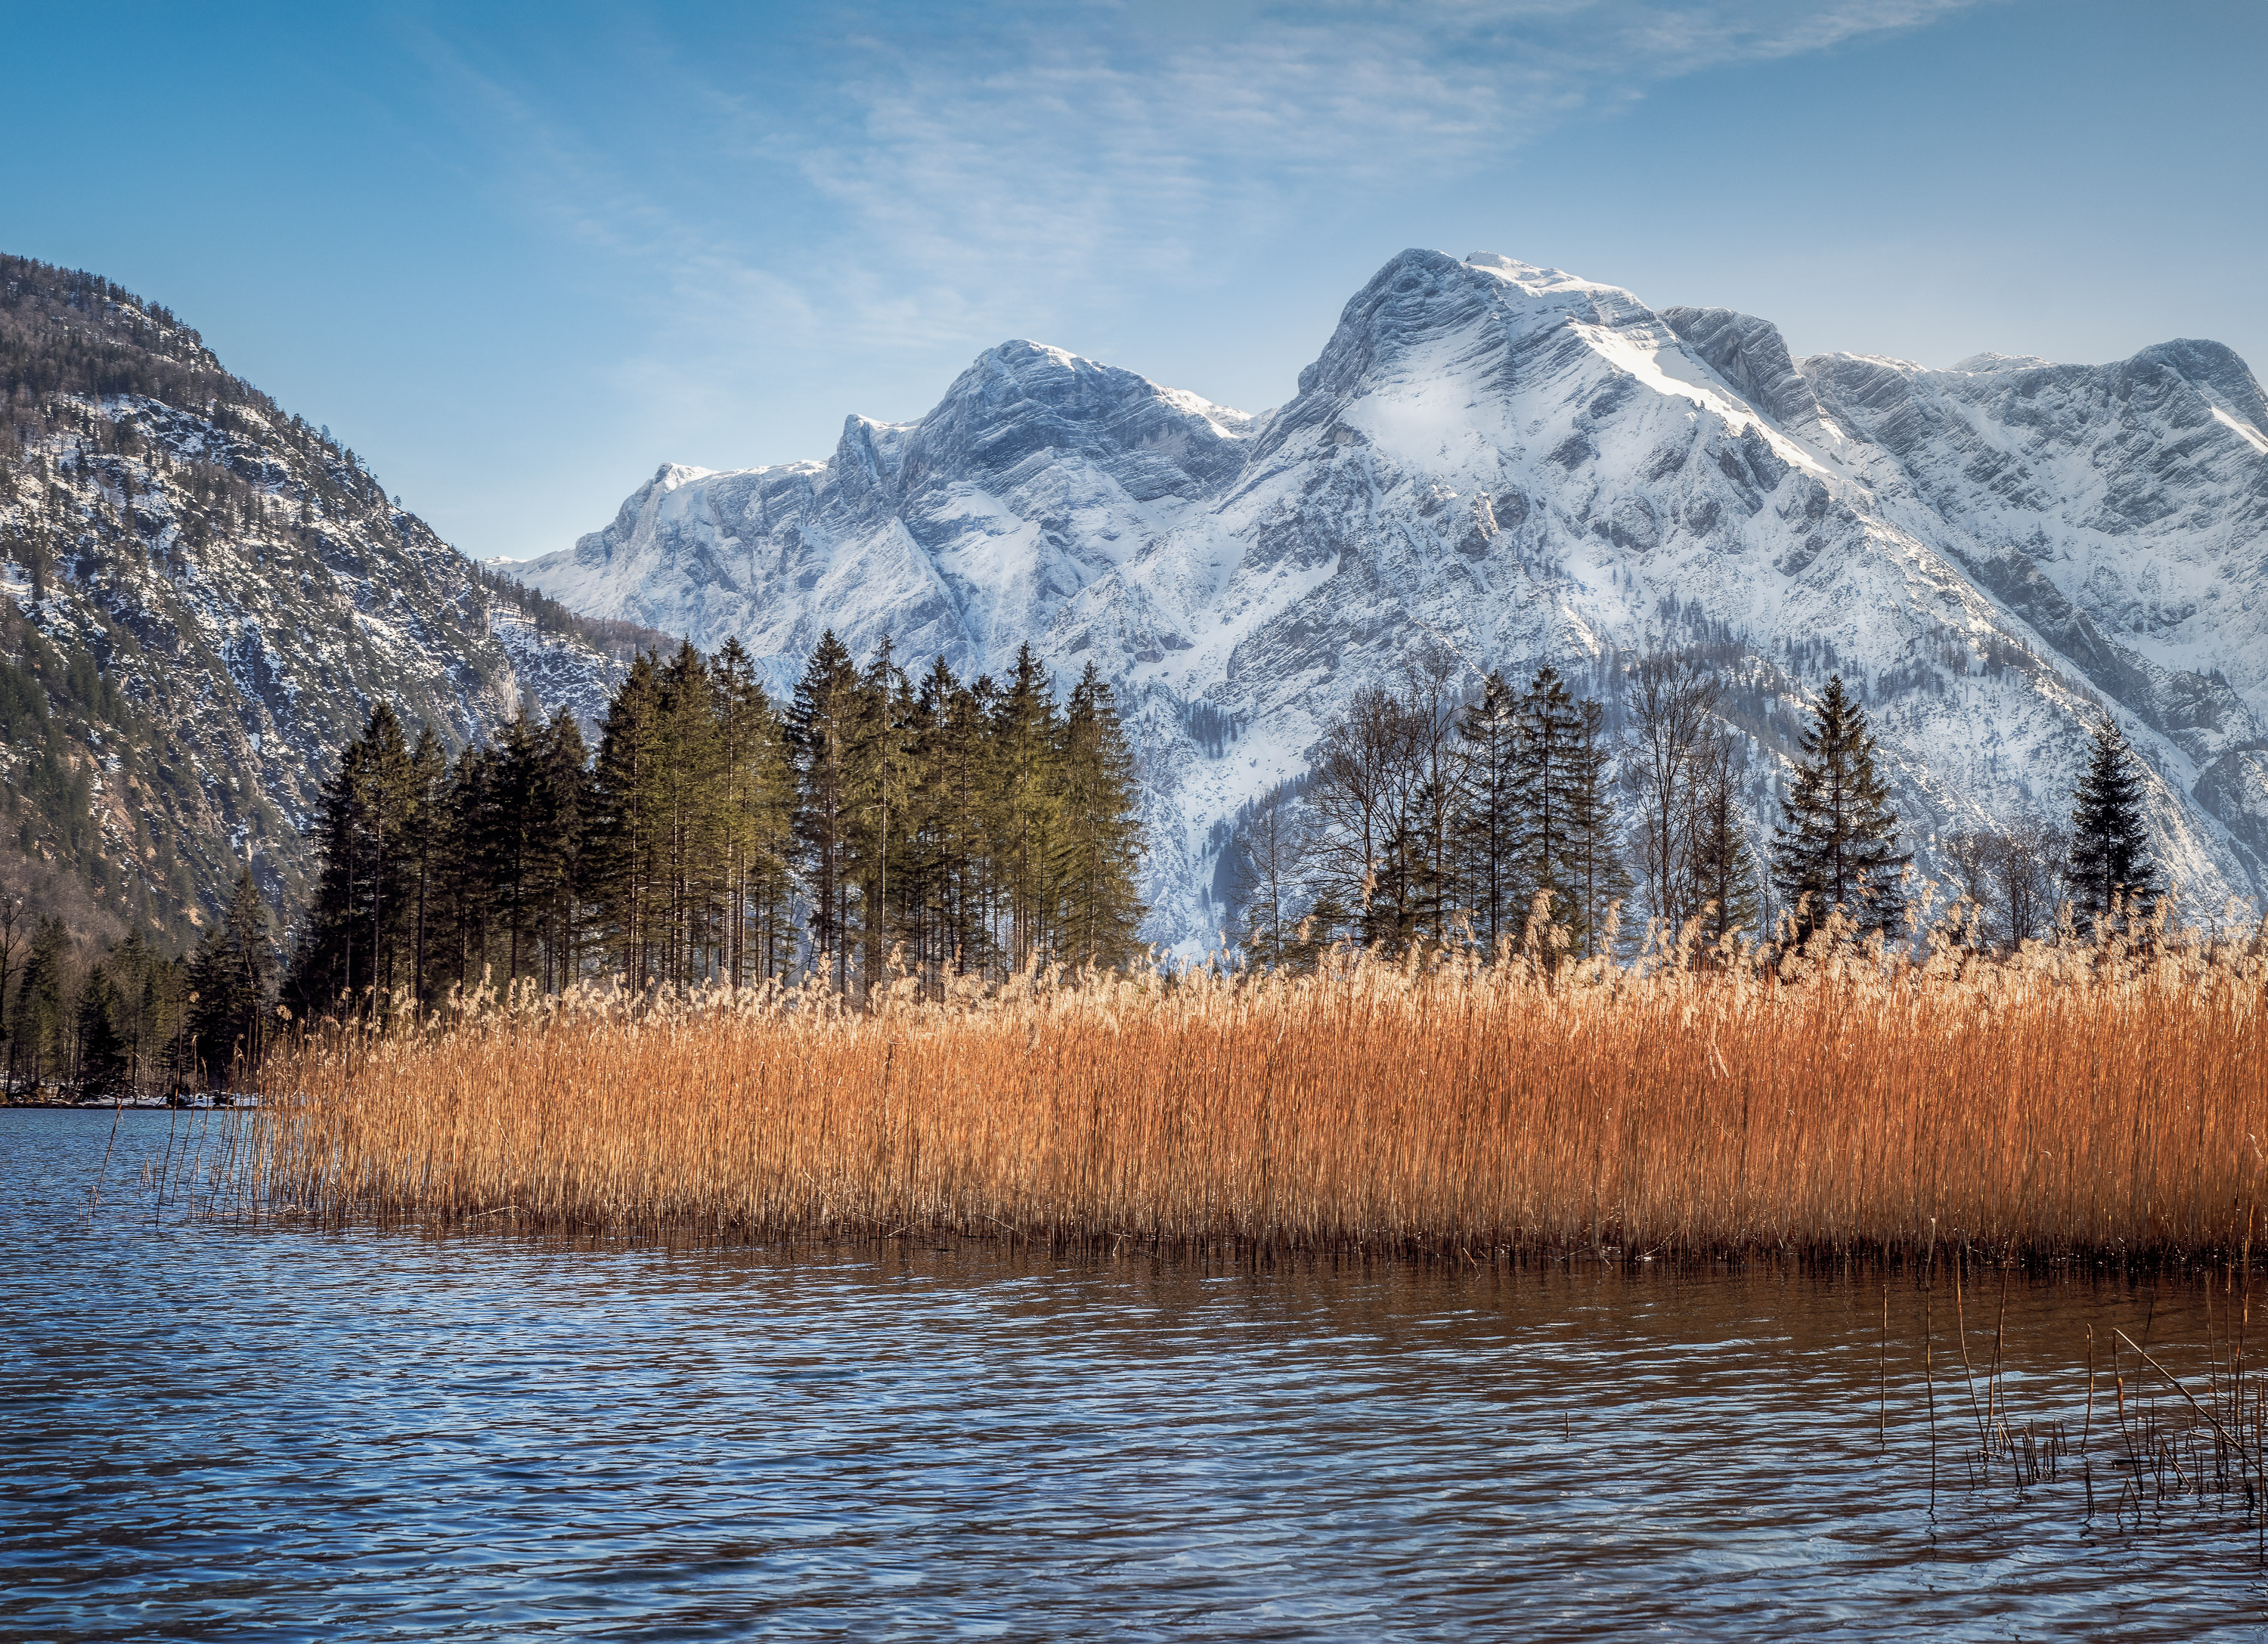
landscape, nature, wilderness, mountain, snow, winter, lake, mountain range, reflection, season, austria, fell, loch, landform, ober sterreich, schilf, almsee, gr nauimalmtal, atmospheric phenomenon, mountainous landforms